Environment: real
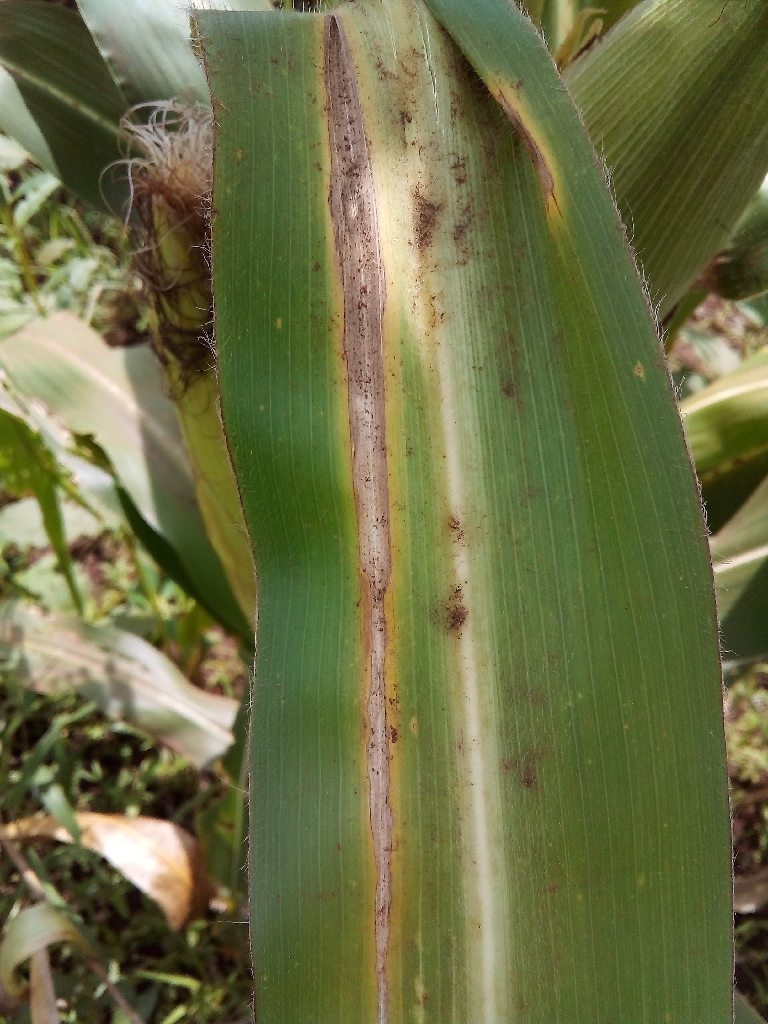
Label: northern_corn_leaf_blight